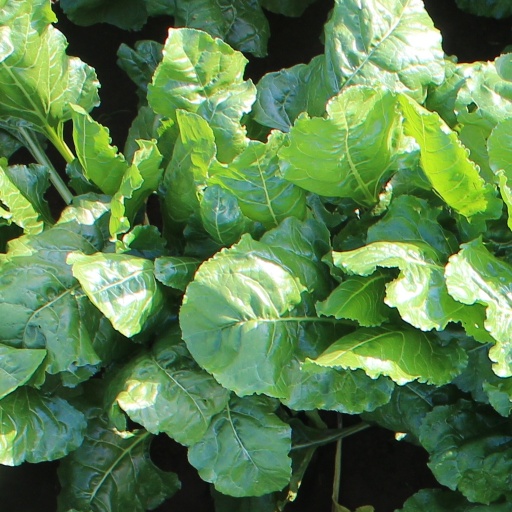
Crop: sugar beet